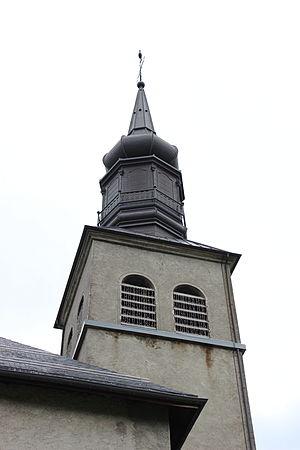
Clocher de l'église de Saint-Sigismond.
Saint-Sigismond est une commune française située dans le département de la Haute-Savoie, en région Auvergne-Rhône-Alpes.